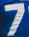
Number: 7